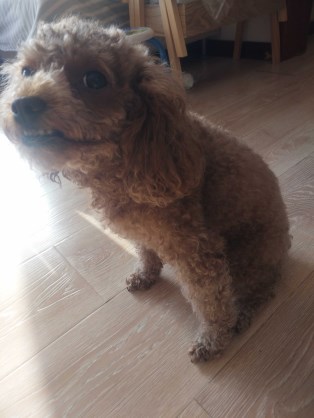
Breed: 7449-n000128-teddy